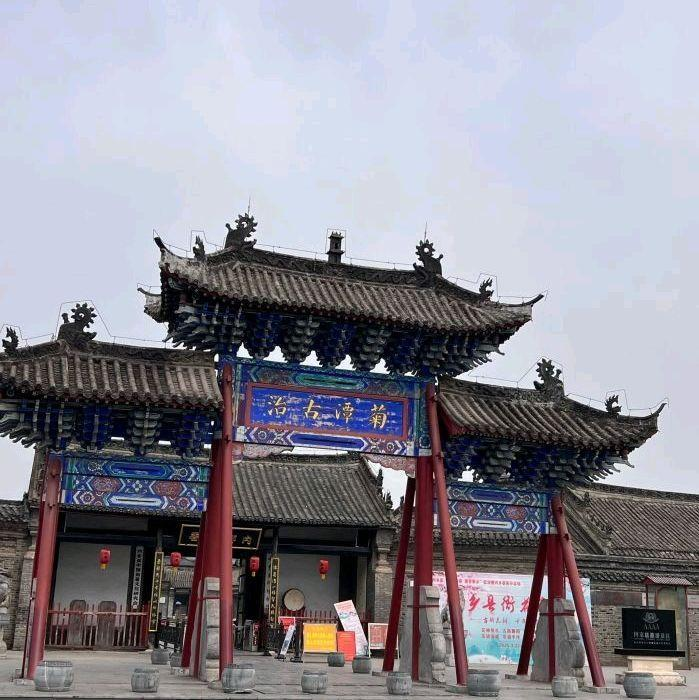
地标名称：内乡县衙博物馆
所在城市：南阳市·内乡县